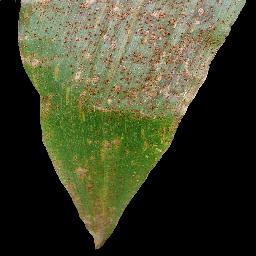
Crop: corn
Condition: (maize)_common_rust